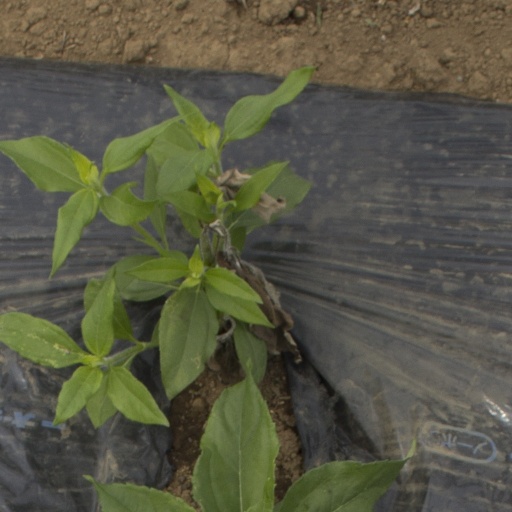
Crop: Jerusalem artichoke